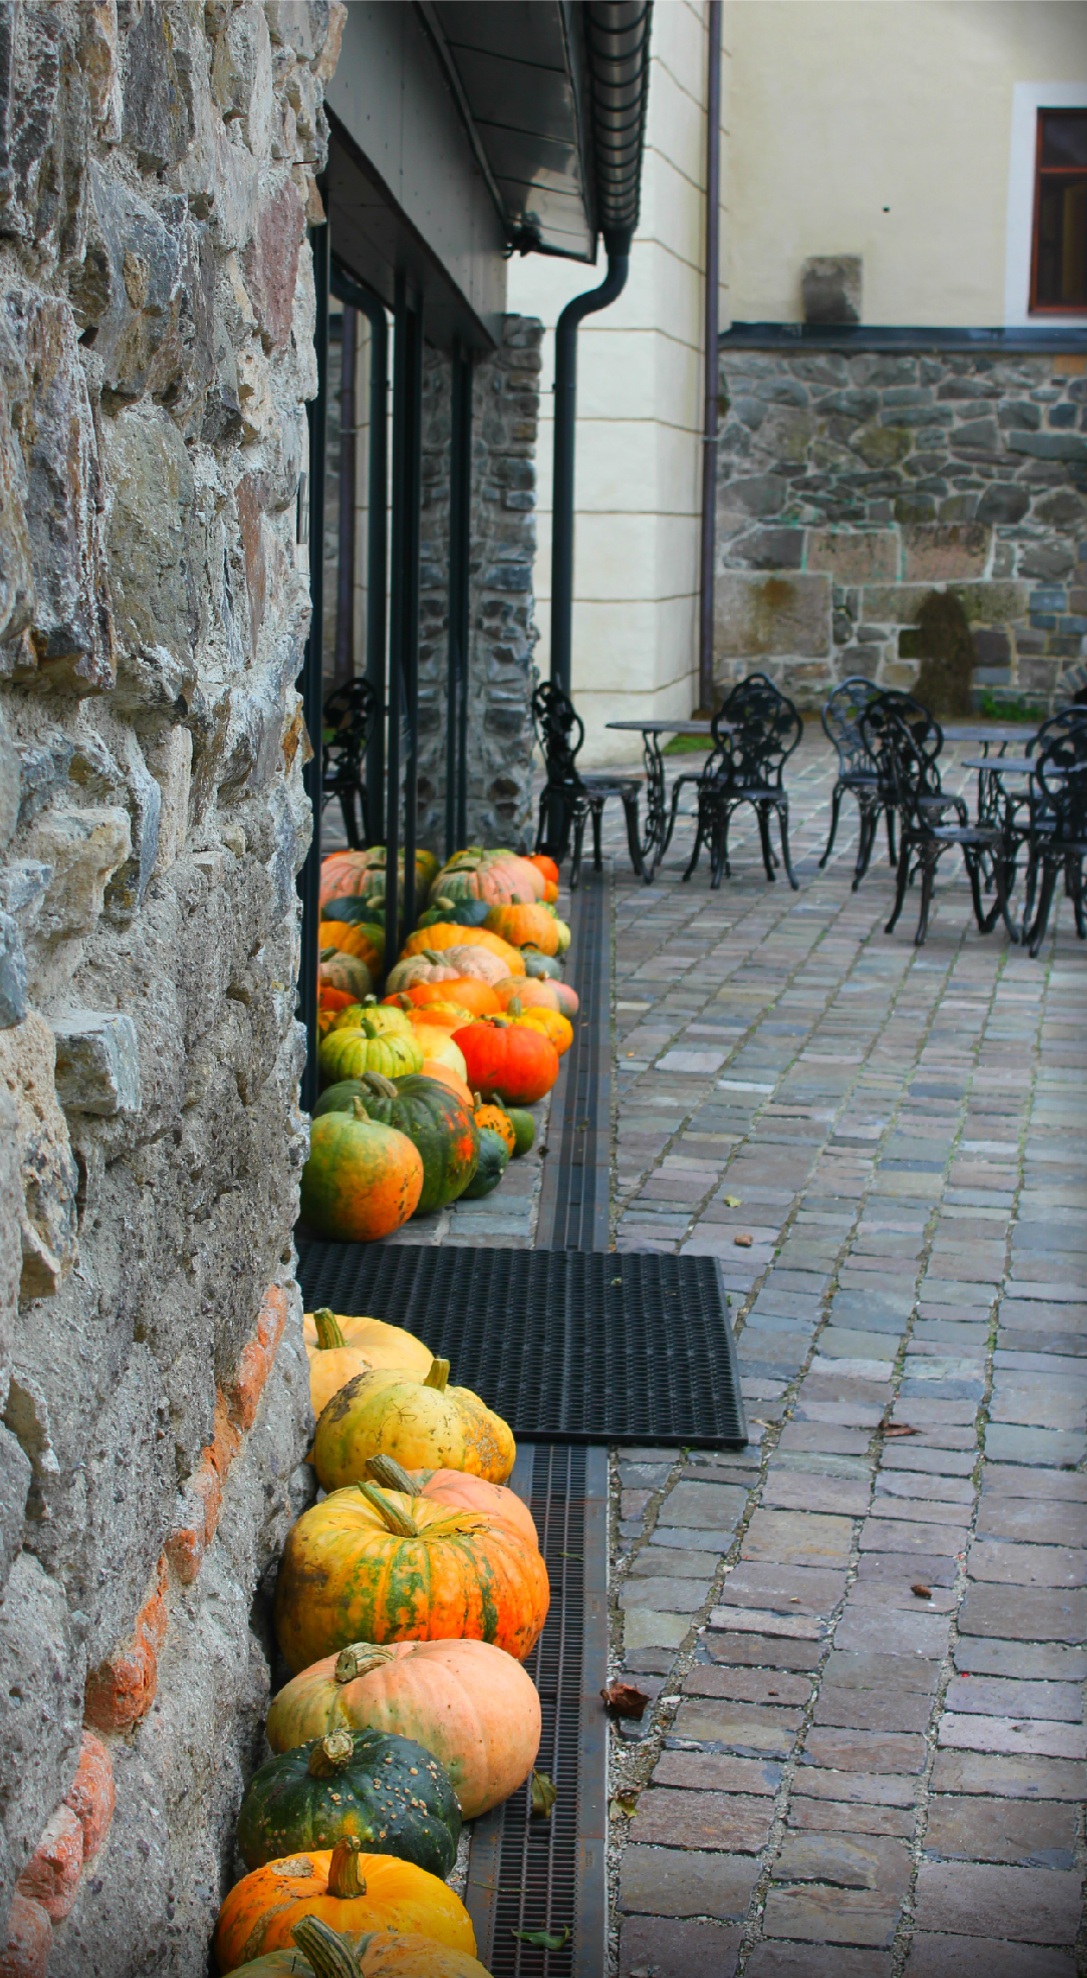
street, window, glass, orange, reflection, autumn, pumpkin, contrast